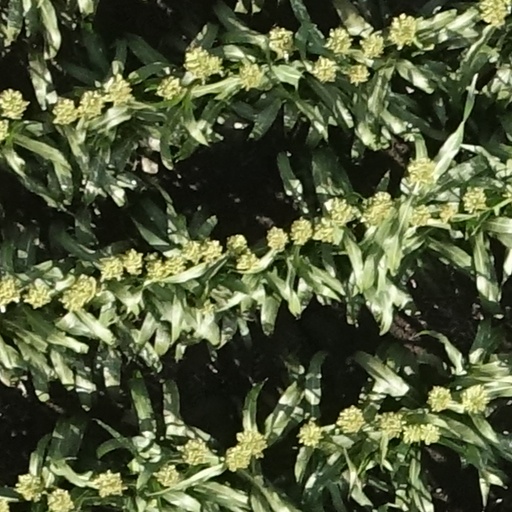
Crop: sorghum